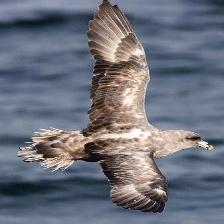
Species: NORTHERN FULMAR
Scientific name: FULMARUS GLACIALIS